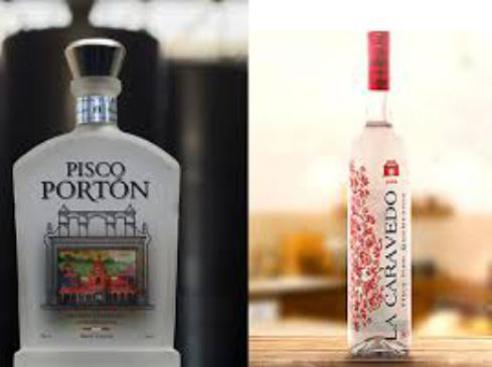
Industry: Food